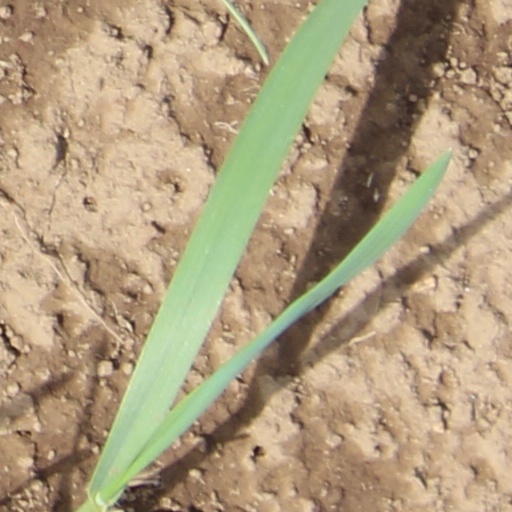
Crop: wheat